Camp Hancock State Historic Site

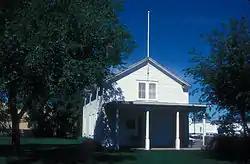

Camp Hancock Site on Main Ave. in Bismarck, North Dakota, was built in 1872. It has also been known as Camp Hancock Historic Site and as Camp Hancock. It was listed on the National Register of Historic Places in 1972.